37 mm gun M3

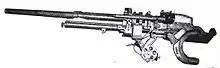
37 mm gun M5, as mounted in light tank M2A4

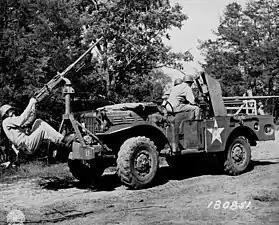
37mm GMC M6 with improvised machine gun mount.

Two tank gun variants were developed based on the barrel of the M3. The first, initially designated M3A1 but renamed M5 on 13 October 1939, was shortened by to avoid damage to the tube in wooded areas. Later, a variant with a semi-automatic breech (with empty cartridge ejection) was developed. This variant—initially designated M5E1, adopted as M6 on 14 November 1940—received a full length barrel. The tubes were interchangeable, but replacing M5 with M6 and vice versa would result in an unbalanced mount and was therefore prohibited. These guns were mounted on several models of tanks and other armored vehicles: